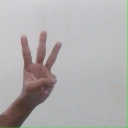
अक्षर: व